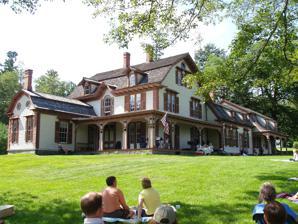
Building: William Cullen Bryant Homestead
Country: United States of America
Year built: 1783
Historic house in Massachusetts, United States United States historic place William Cullen Bryant Homestead U.S. National Register of Historic Places U.S. National Historic Landmark A string quartet plays on the homestead's porch Show map of Massachusetts Show map of the United States Interactive map showing the location for William Cullen Bryant Homestead Nearest city Cummington, Massachusetts Coordinates 42°28′16.61″N 72°56′26″W / 42.4712806°N 72.94056°W / 42.4712806; -72.94056 Area 188.57 acres (0.7631 km 2 ) Built 1783 Architectural style Late Victorian Website William Cullen Bryant Homestead NRHP reference No. 66000136 Significant dates Added to NRHP October 15, 1966 Designated NHL December 29, 1962 The William Cullen Bryant Homestead is the boyhood home and later summer residence of William Cullen Bryant (1794–1878), one of America's foremost poets and newspaper editors. The 155-acre (63 ha) estate is located at 205 Bryant Road in Cummington, Massachusetts , overlooks the Westfield River Valley and is currently operated by the non-profit Trustees of Reservations . It is open to the public on weekends in summer and early fall for tours with an admission fee. History The Homestead was originally built in 1783 by Bryant's grandfather, Ebenezer Snell. It is set on a hillside above the Westfield River valley with views of the Hampshire Hills. The early form of the house appears to have been a gambrel-roofed of 1.5 stories, with a single story ell attached to the rear. Bryant's father, Peter Bryant, purchased the property in 1799, and it is in this place that Bryant spent much of his childhood and early life. The future poet moved in at age four and remained there until he was 22. Bryant briefly attended Williams College but called his education there "meager and slight" and left after only seven months, returning to the family Homestead in May 1811. After private study, he was admitted to the bar in 1815 and practiced law in nearby Plainfield, Massachusetts . He would walk seven miles from home to work every day. It was on one of these commutes, in December 1815, that he saw a single bird flying on the horizon and was inspired to write his poem " To a Waterfowl ". The property was sold out of the family in 1835. Bryant bought back the family home in 1865 and renovated it extensively. He had the original building raised up, and built a whole new first floor underneath it. He also had added to the building a replica of his father's office, and later added a major addition to the northwest side of the house. Bryant was also responsible for planting the property with fruit trees. Several of Bryant's poems are inspired by his time in Cummington, particularly in the landscape that surrounded it, including "Lines on Revisiting the Country", "The Rivulet", and "Inscription for the Entrance to a Wood". Modern history The property remained owned by members of the Bryant family until 1929, when it was donated by the poet's granddaughter to The Trustees of Reservations . The Homestead was designated a National Historic Landmark in 1962. The house is filled with furnishings and mementos from three generations of the Bryant family including exotic travel memorabilia from Europe and the Middle East and artifacts relating to rural life. The surrounding landscape has changed little since the early 1800s and includes a stand of old-growth forest, a grove of 150-foot (46 m) pine trees, and nearly 200-year-old sugar maple trees. Included in the property are a visitor center, gift shop, barn, picnic areas, and two and a half miles of trails and roads. Annually, about 7,000 people visit the site. Gallery 1900 drawing of the house Bryant Barn Bryant in his study at the homestead See also Cedarmere-Clayton Estates , includes Bryant's home in Roslyn Harbor, New York List of historic houses in Massachusetts National Register of Historic Places listings in Hampshire County, Massachusetts List of National Historic Landmarks in Massachusetts References